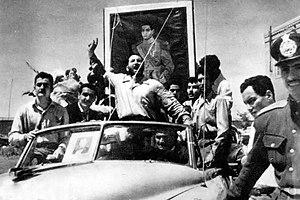
Mohammad Fazlollah Zahedi, né le 17 mai 1892 et mort le 2 septembre 1963, est un général et homme politique iranien. Il a occupé le poste de Premier ministre d'Iran entre 1953 et 1955, après la chute de Mohammad Mossadegh.
L’opération Ajax est une opération secrète menée par le Royaume-Uni et les États-Unis en 1953, exécutée par la CIA et le MI6, visant à renverser le Premier ministre d'Iran, Mohammad Mossadegh, pour le remplacer par le général Fazlollah Zahedi, et plus largement désigne les événements qui ont agité l'Iran du 15 au 19 août 1953, le plan AJAX n'ayant eu lieu pour ainsi dire que dans la nuit du 15 au 16 août. Le plan fut approuvé par le Premier ministre britannique Winston Churchill le 1ᵉʳ juillet 1953, et par le président des États-Unis Dwight D. Eisenhower le 11 juillet 1953. Le plan s'appuya sur de nombreux collaborateurs, des membres éminents du clergé, la majorité des membres du Parlement iranien et le Chah, lesquels soutinrent l'armée iranienne.